List of township-level divisions of Guangxi

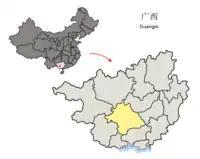
Location of Nanning in the region

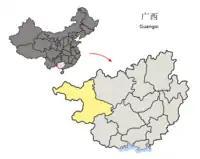
Location of Baise in the region

The only township is Zuodeng Yao Ethnic Township (作登瑶族乡)